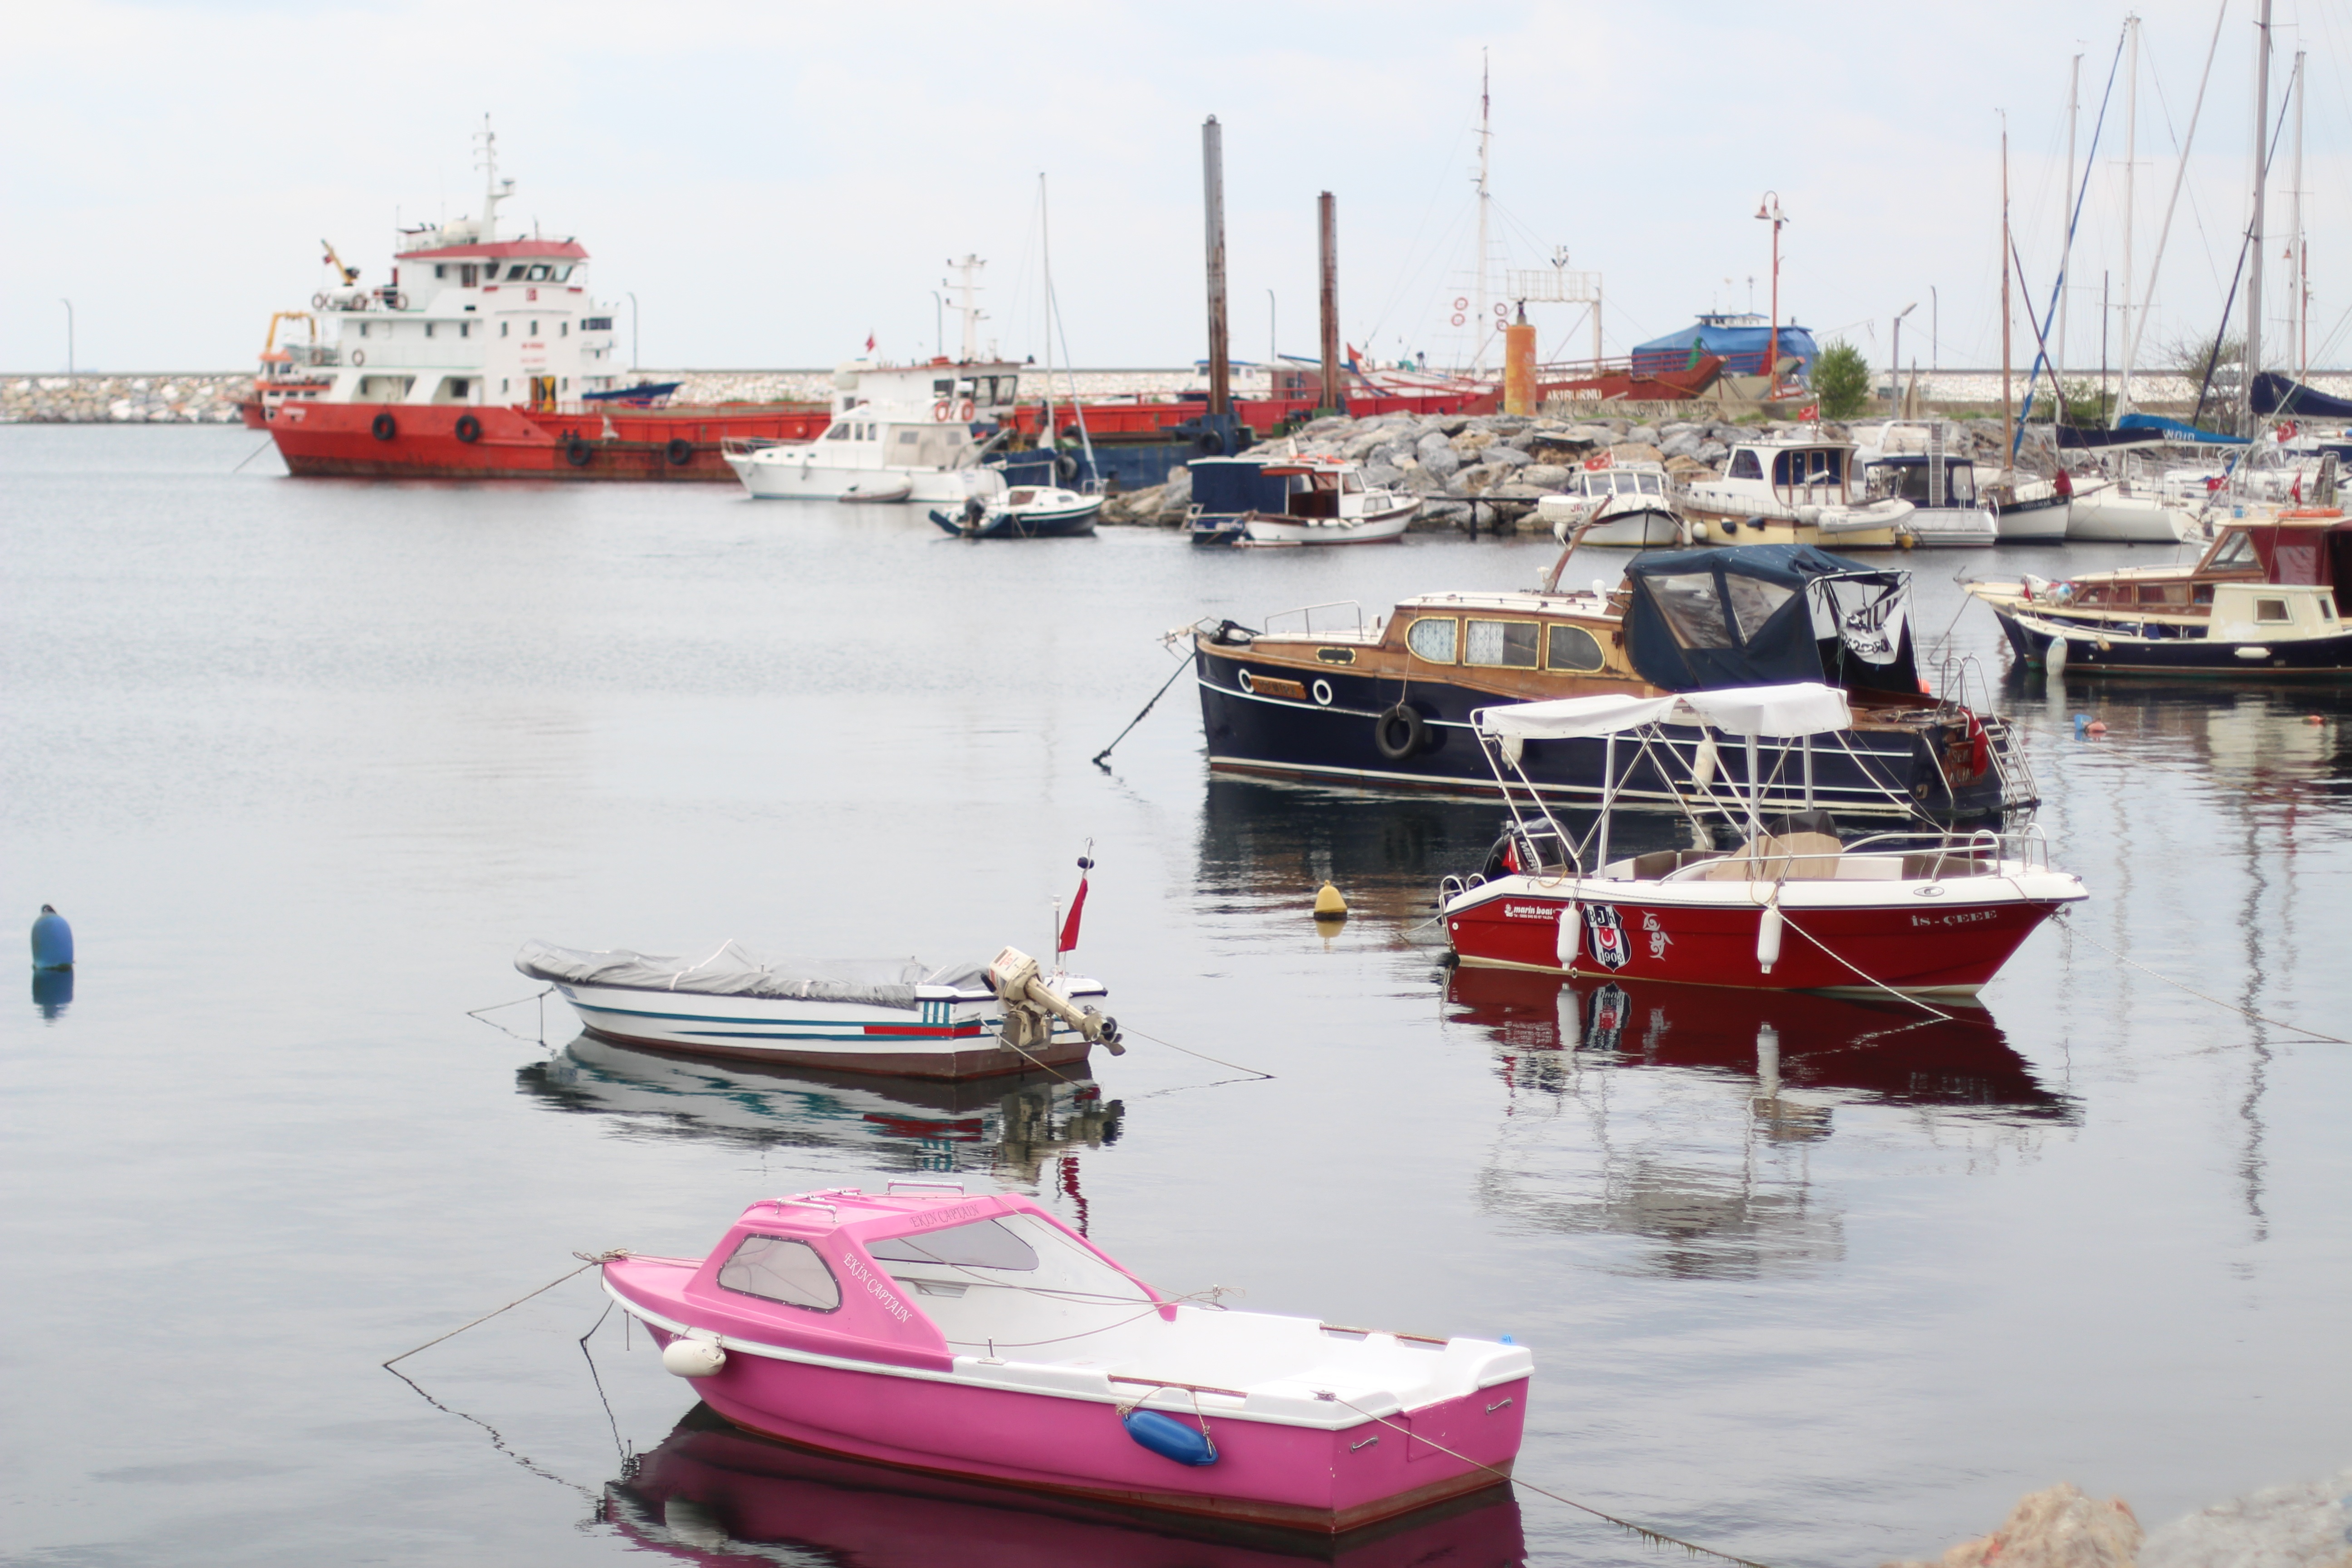
sea, coast, dock, boat, vehicle, calm, bay, harbor, marina, port, pink, waterway, infrastructure, boats, istanbul, channel, watercraft, fishing vessel